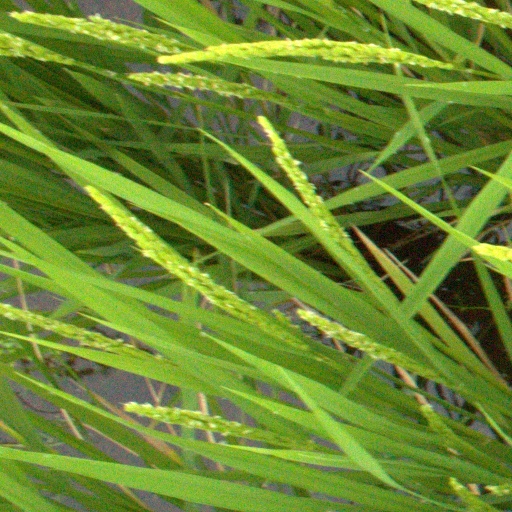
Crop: rice